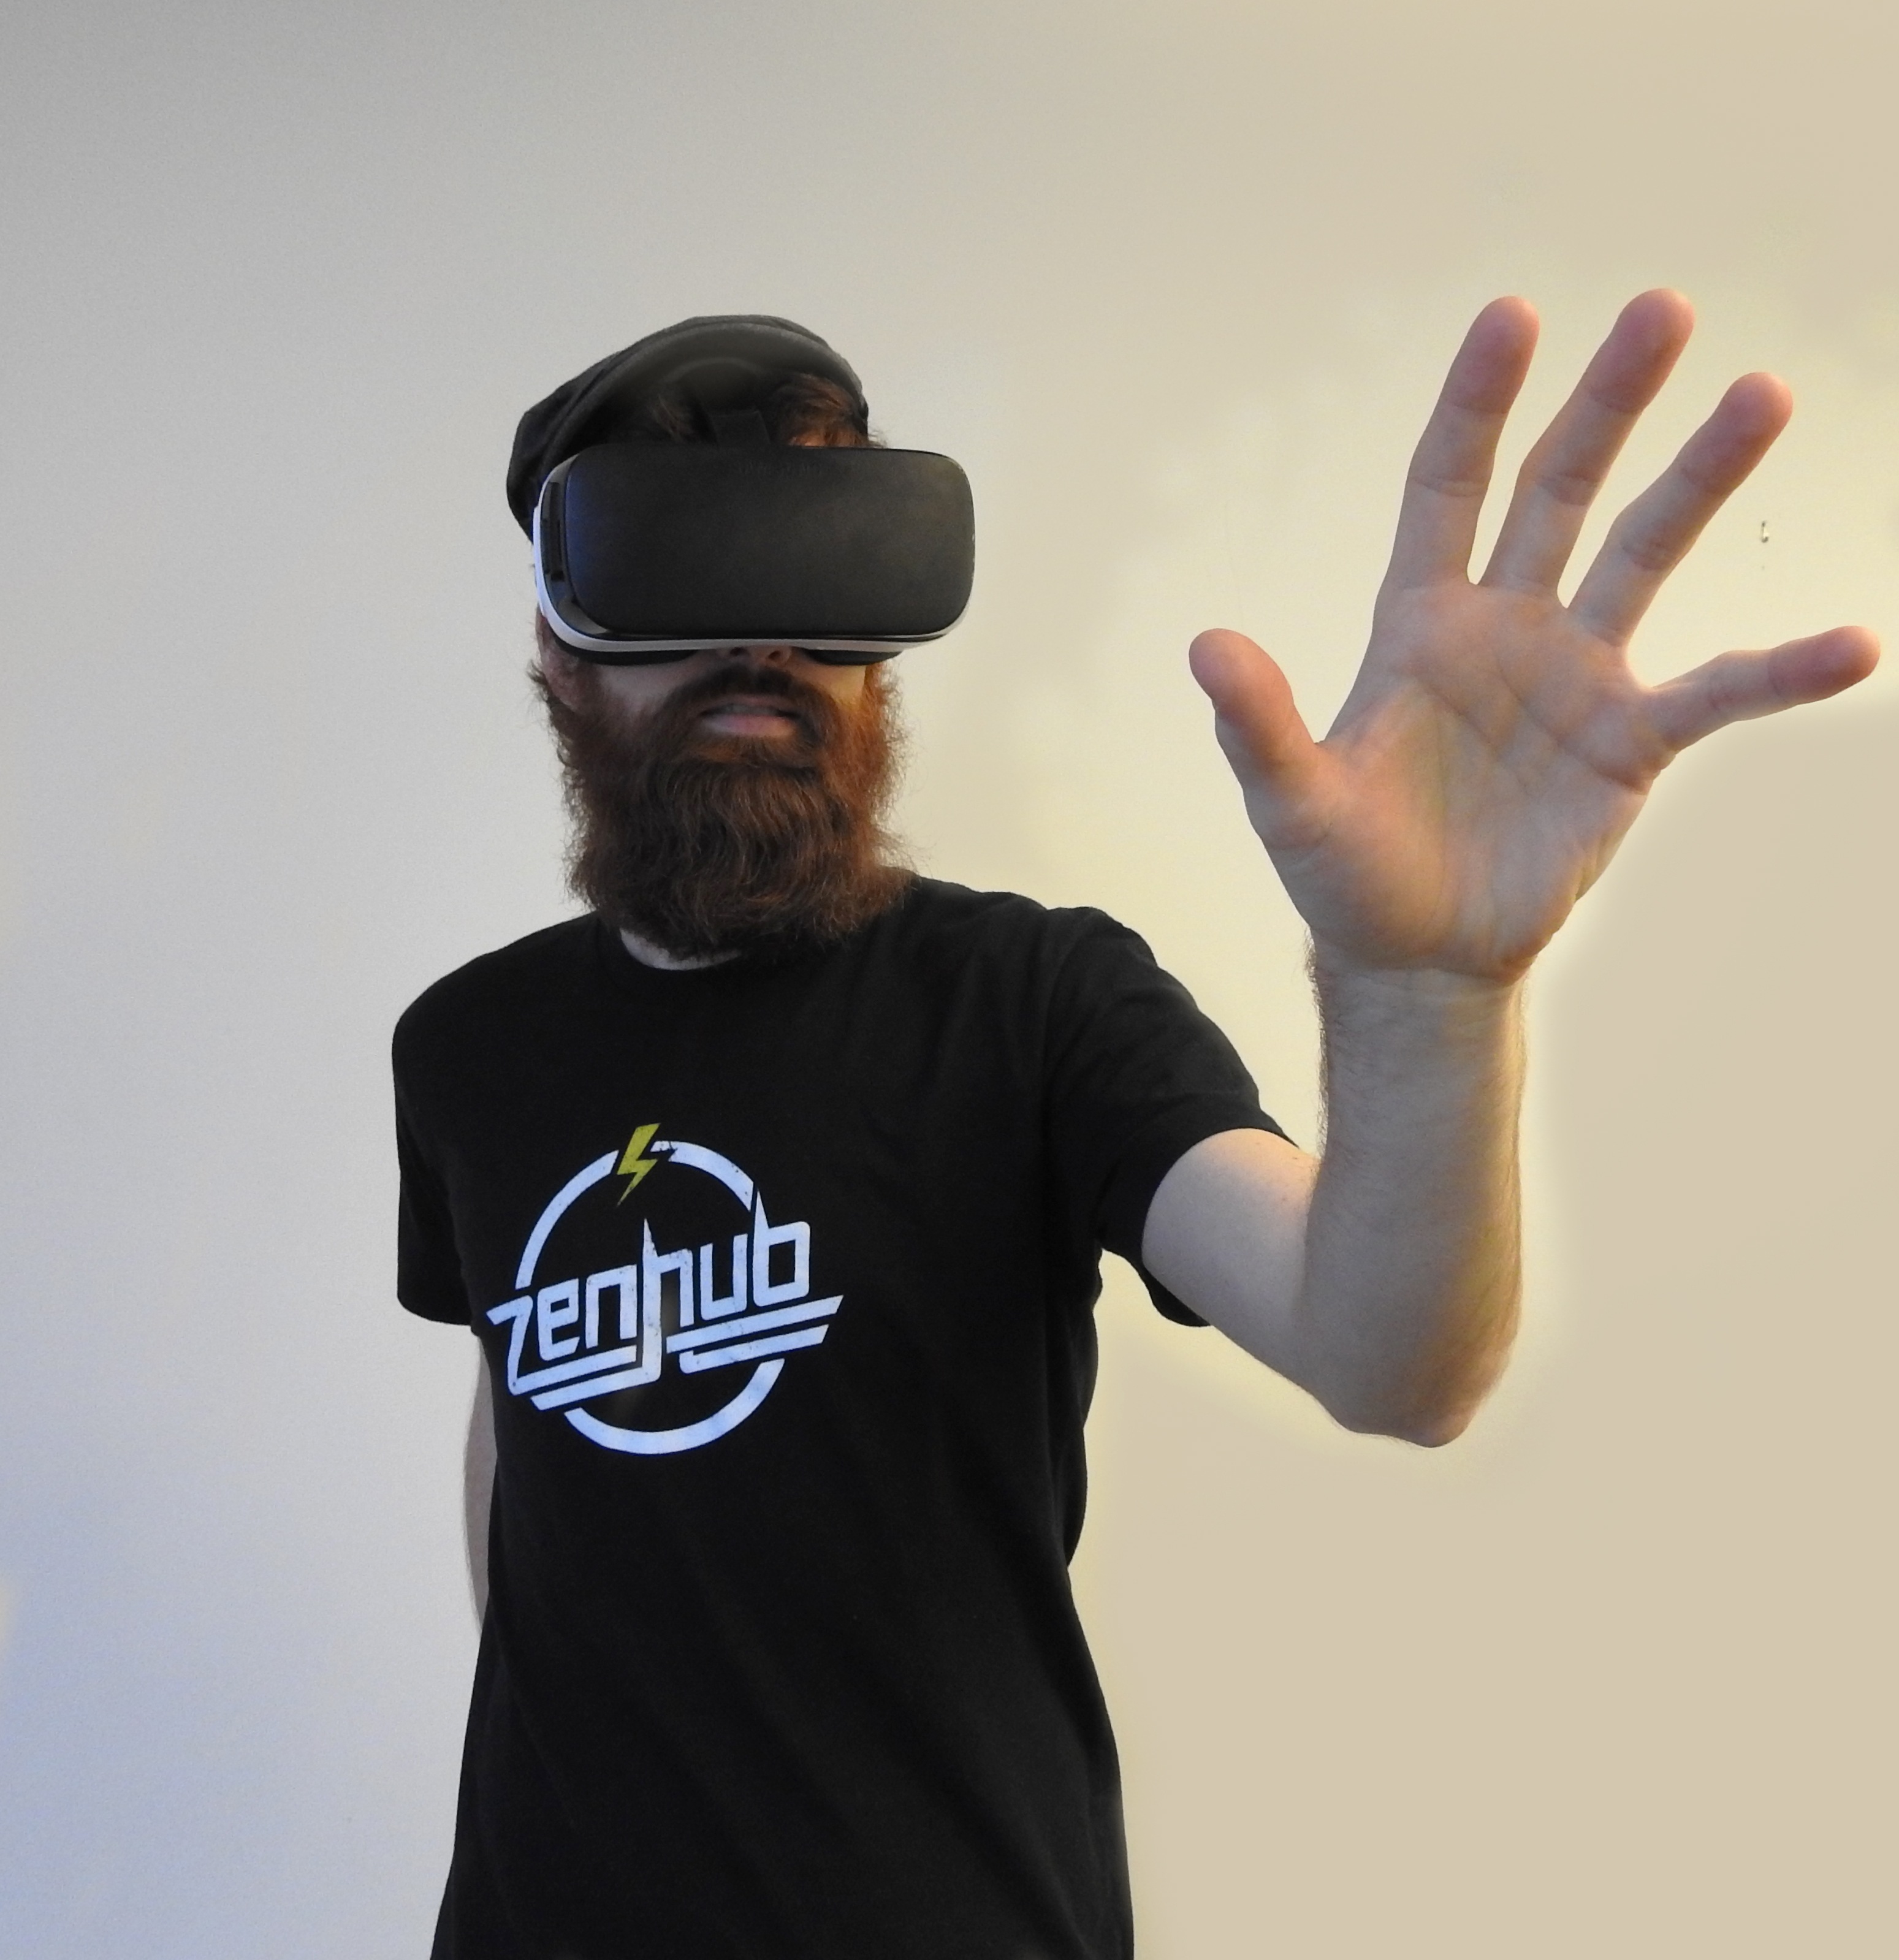
hand, man, person, technology, finger, future, cool, vr, virtual reality, samsung gear, facial hair